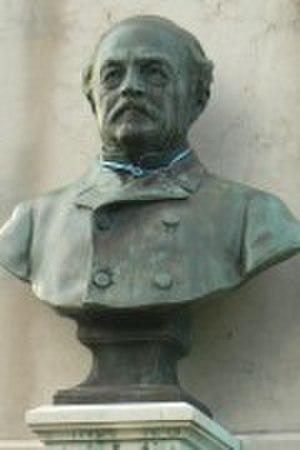
buste
Besançon est riche des nombreuses fontaines et sculptures réparties dans différents quartiers de la ville. Aux sculptures décoratives et commémoratives s'ajoutent les fontaines dont les plus anciennes ont perdu leur rôle social pour devenir ornementales. Des cadrans solaires, fresques et trompe-l'œil décorent aujourd'hui façades et fenêtres.